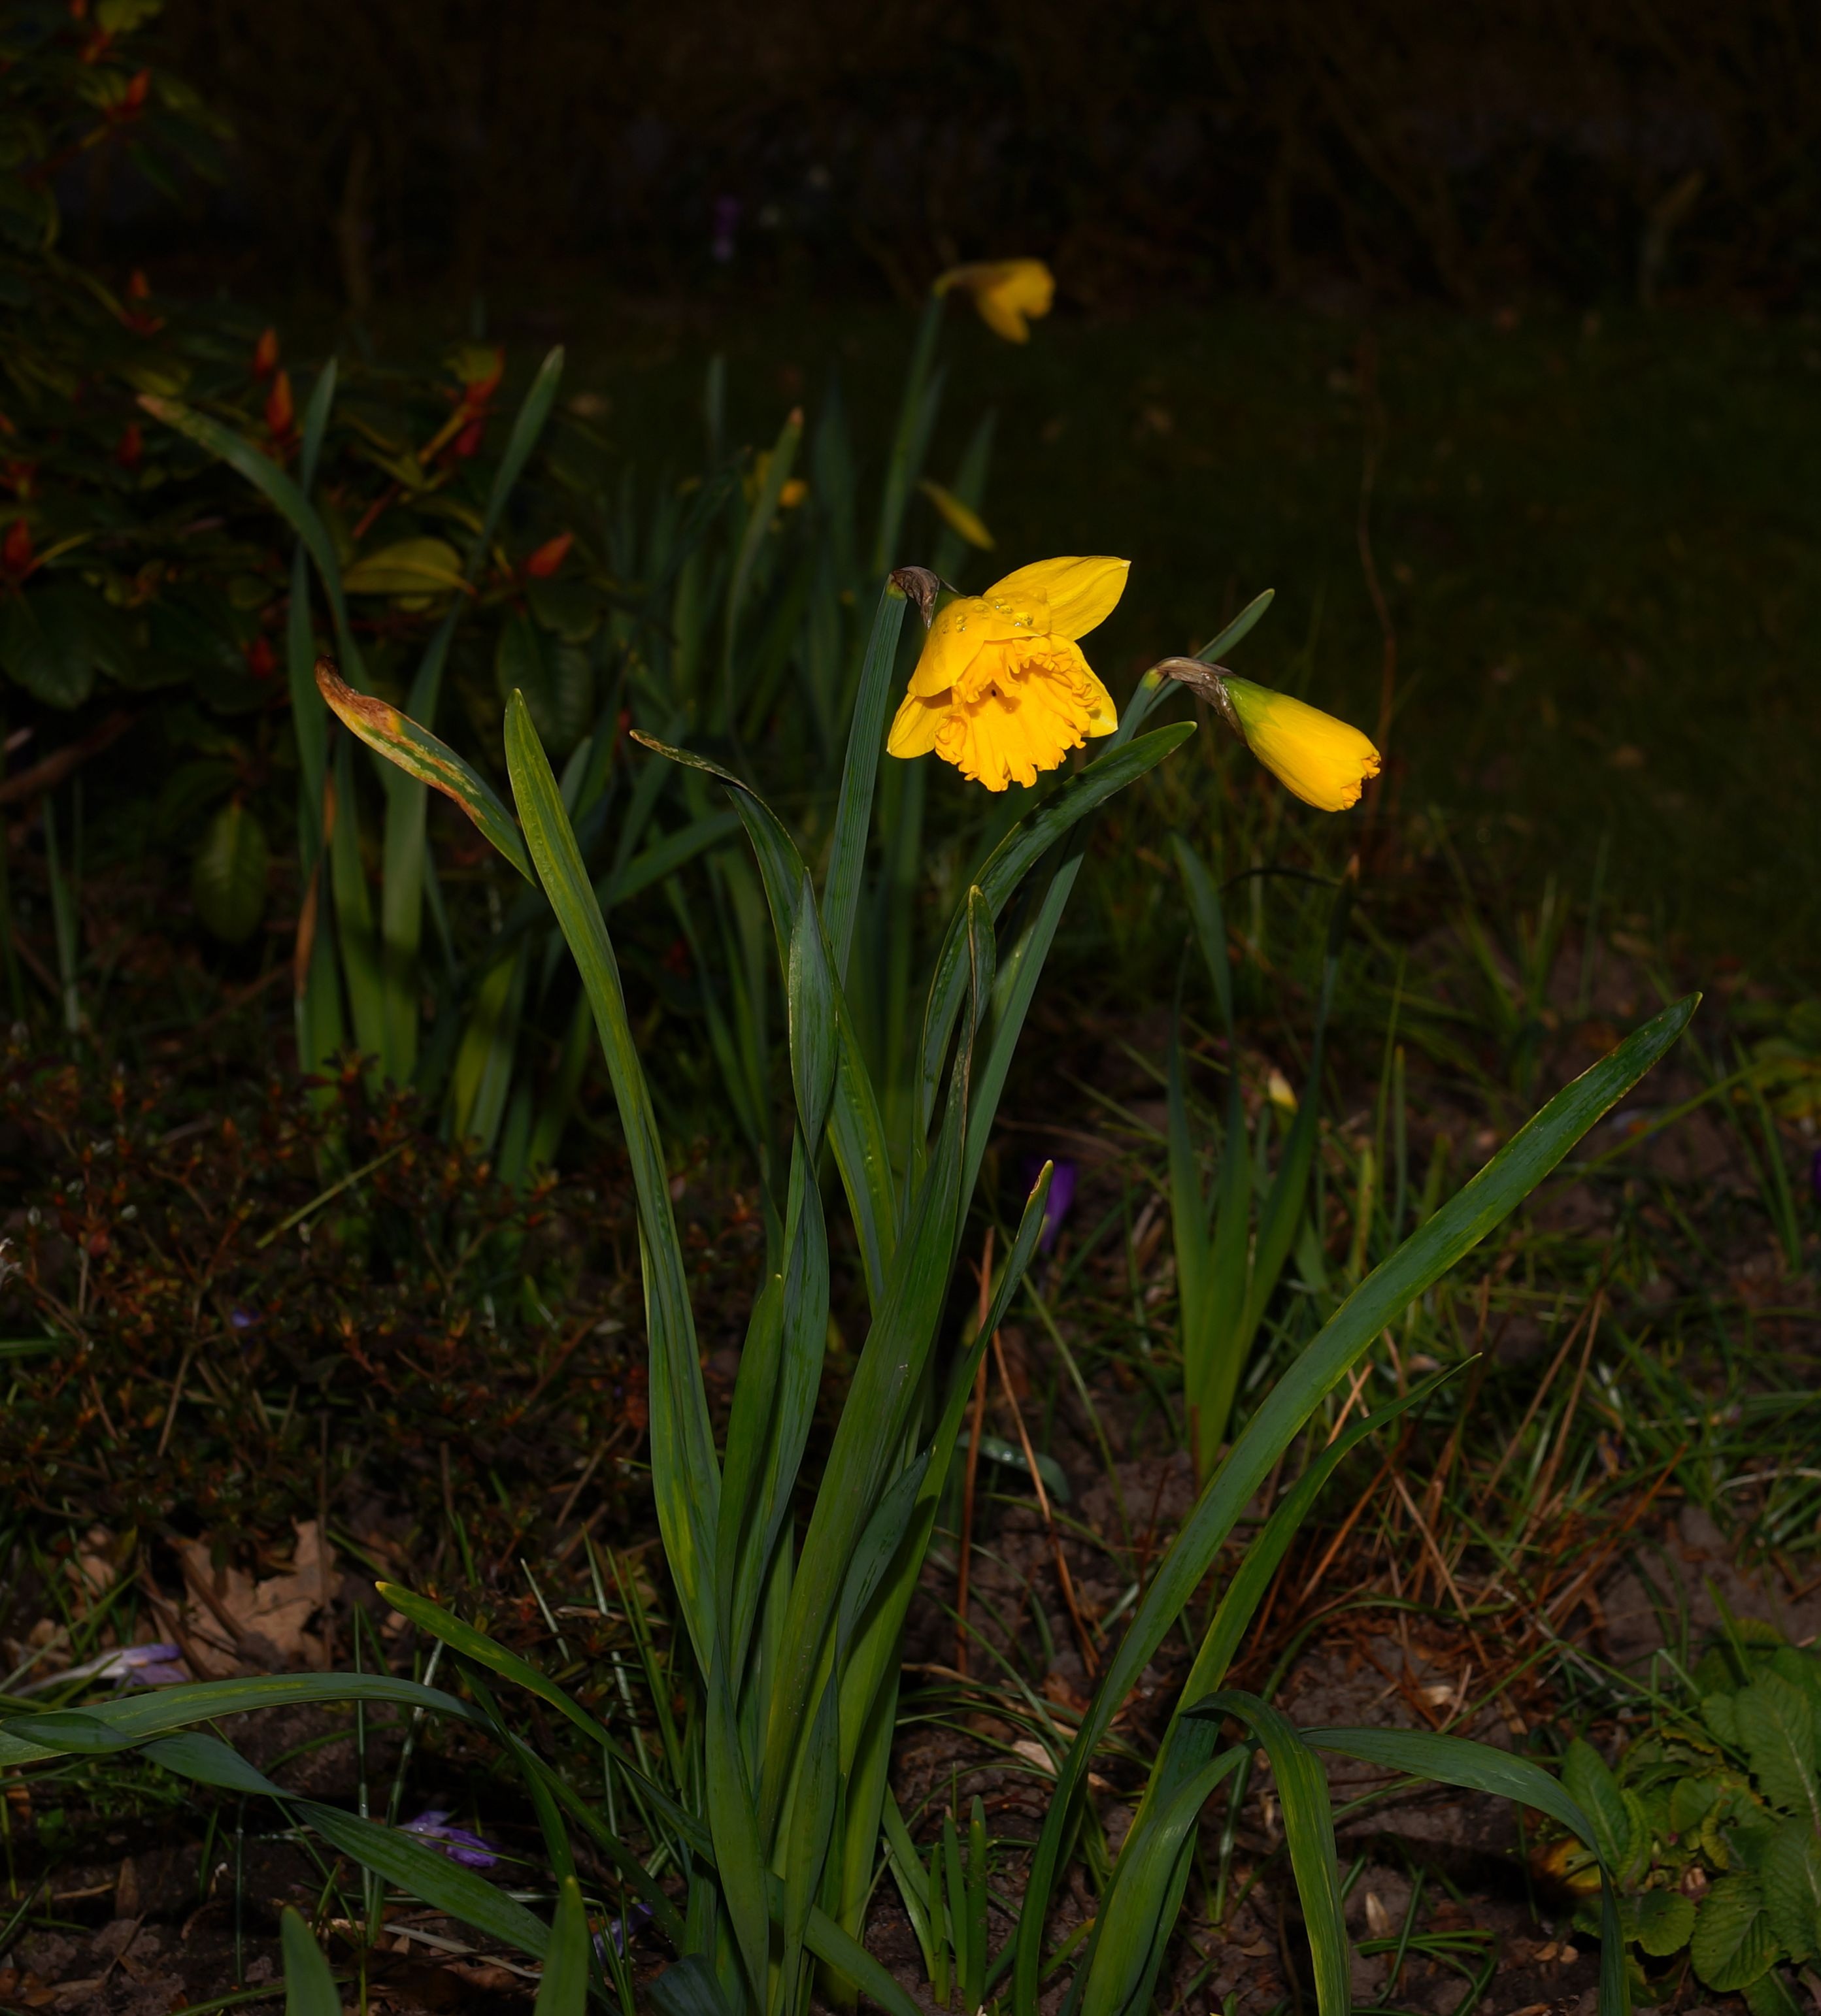
nature, grass, blossom, plant, leaf, flower, bloom, spring, green, botany, yellow, garden, close, daffodil, flora, still life, yellow flower, wildflower, march, narcissus, easter, early bloomer, daylily, harbinger of spring, flowering plant, narcissus pseudonarcissus, grass family, plant stem, land plant